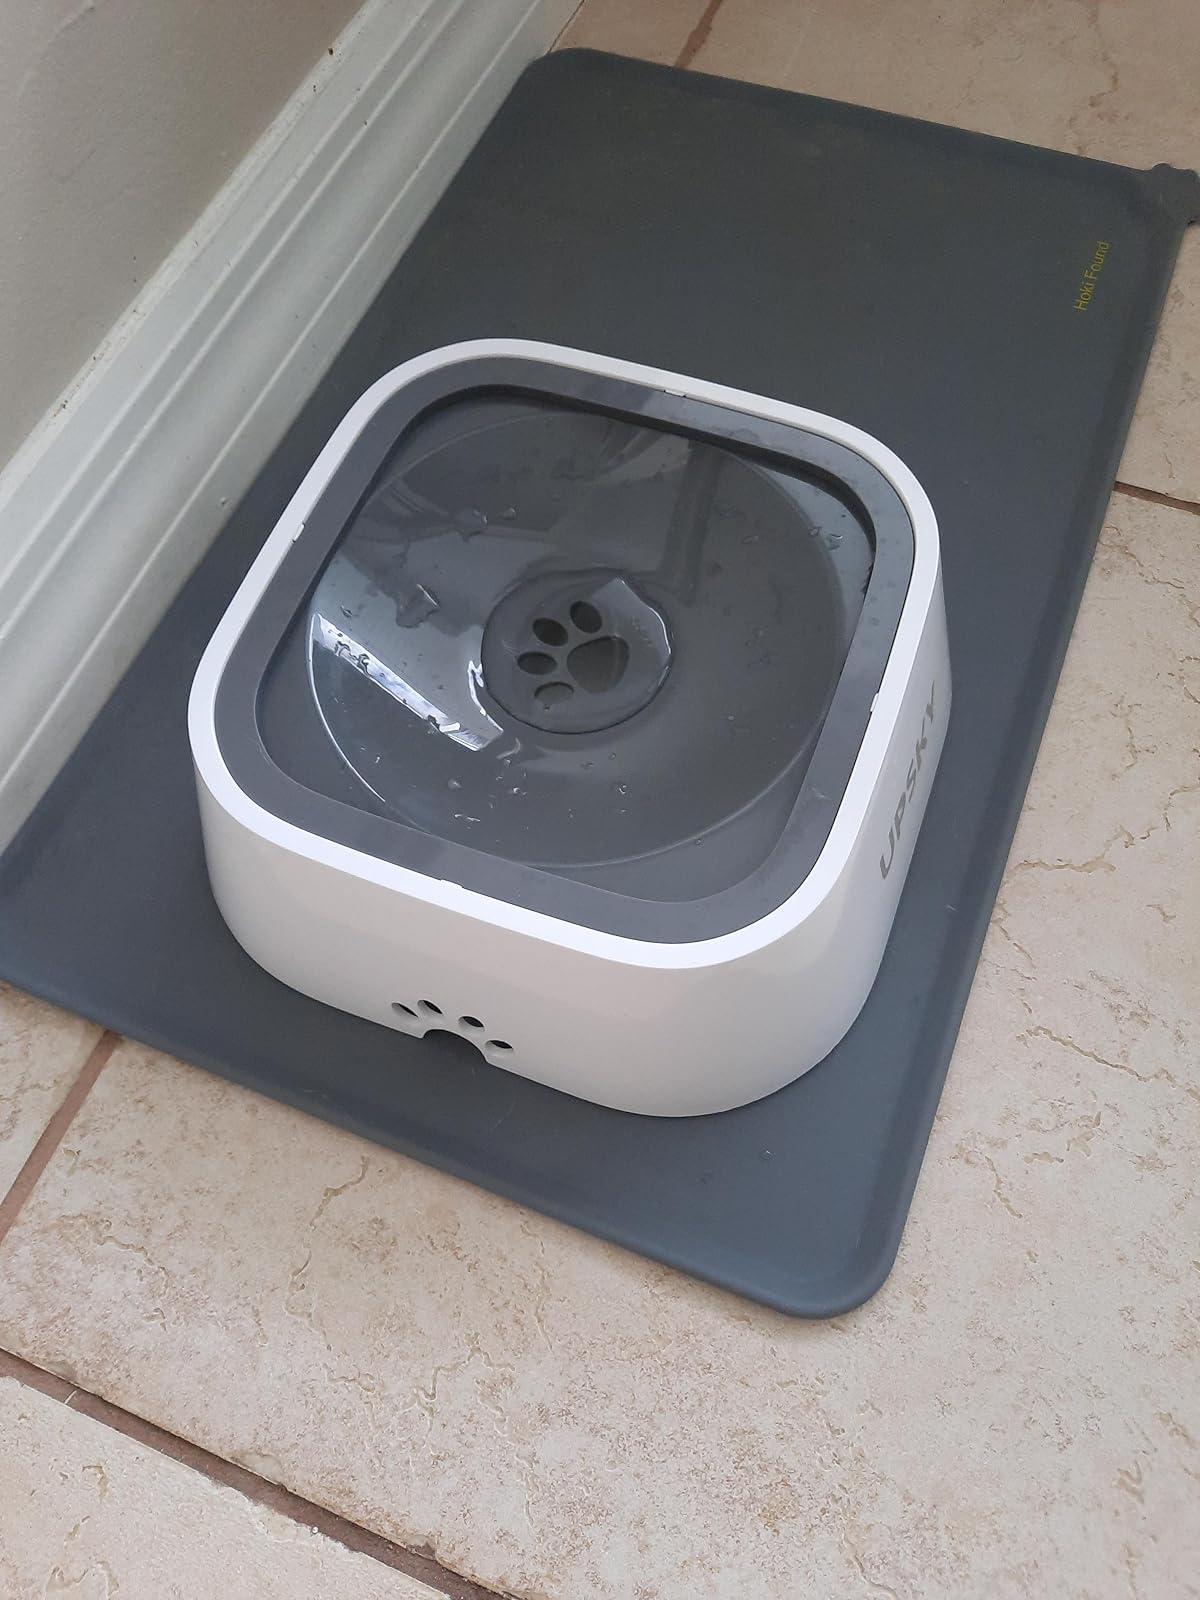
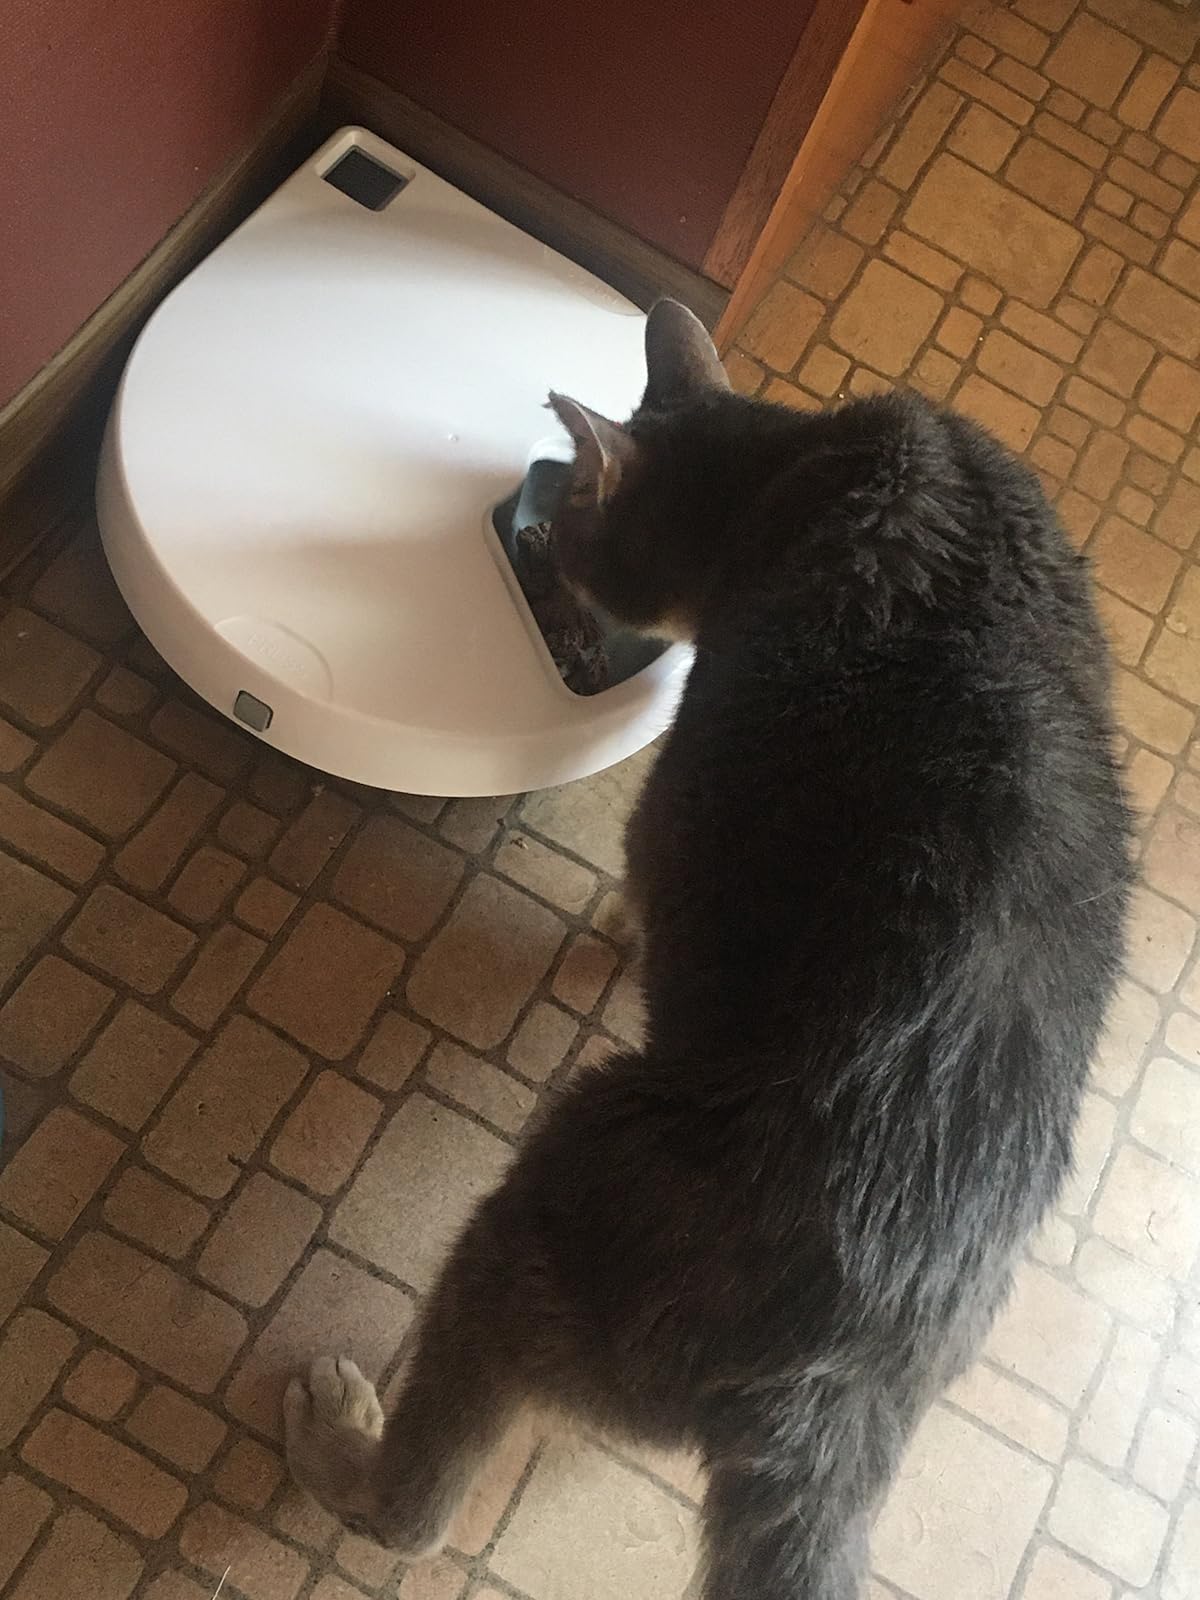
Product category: items_feeder
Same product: no